Allahabad Fort

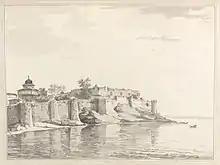
"A View of the Fort of Allahabad", 1783, William Hodges, Yale Center for British Art

Akbar's fort was constructed in such a way that it enclosed the famous Akshayavata tree, where people would commit suicide in order to achieve salvation.